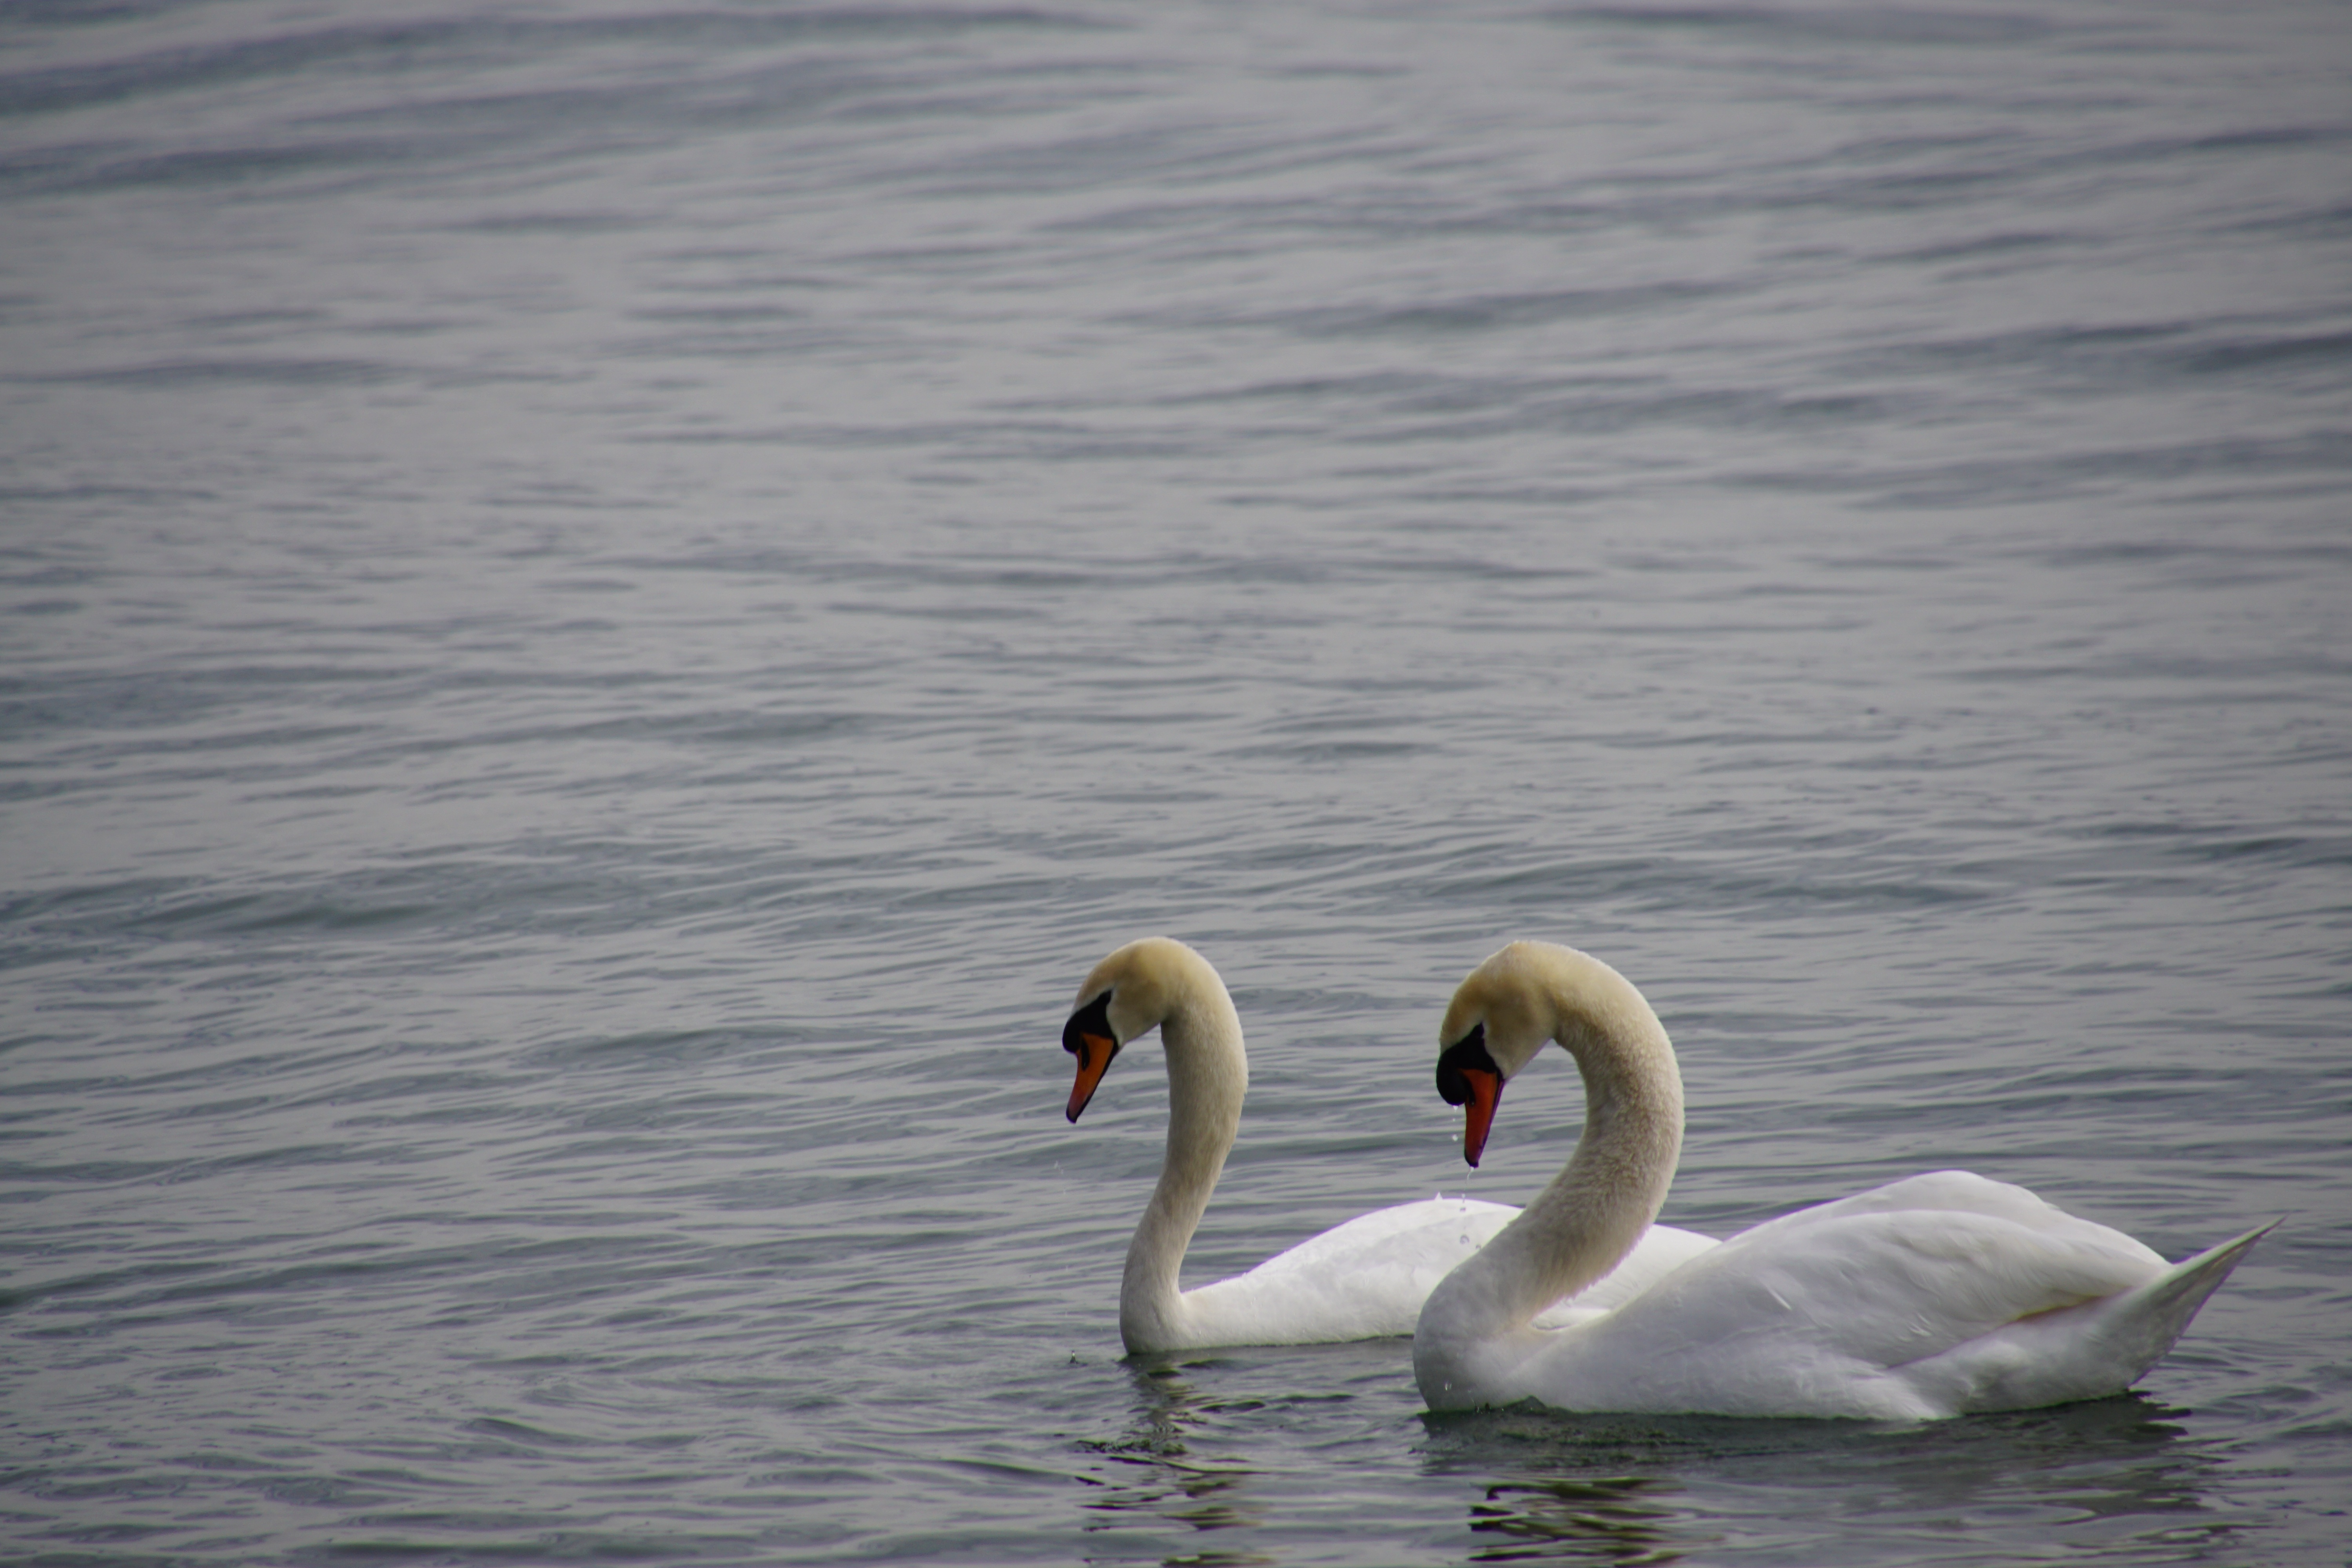
bird, wing, beak, fauna, swan, vertebrate, waterfowl, water bird, togetherness, lake constance, swan pair, ducks geese and swans